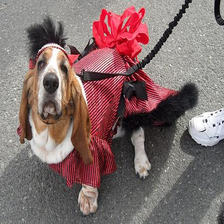
Species: dog
Breed: basset hound